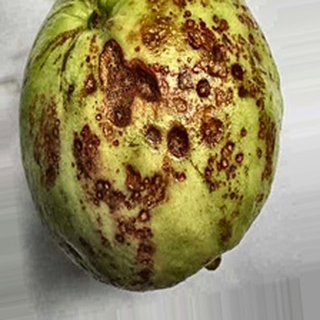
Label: guava_anthracnose